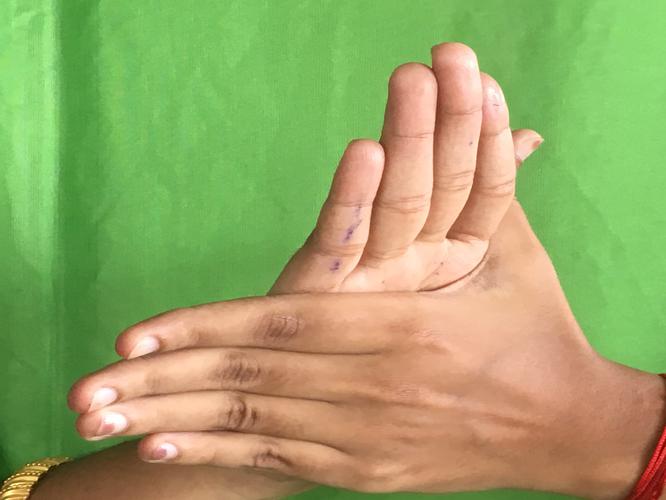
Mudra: Chakra
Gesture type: double_hand